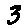
Label: 3